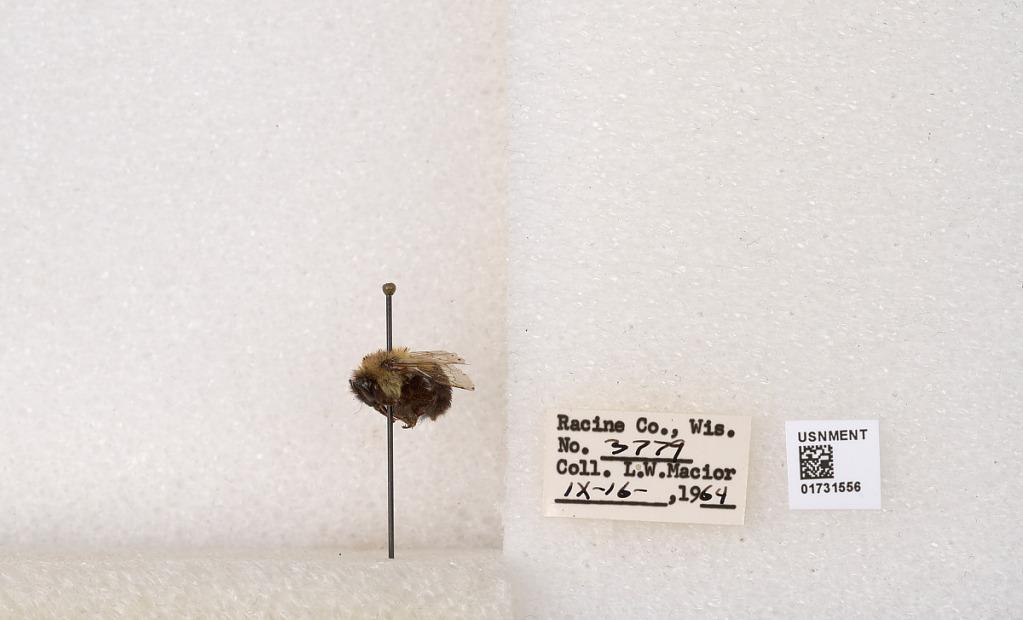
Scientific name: Bombus impatiens Cresson
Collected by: L. Macior
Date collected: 1964-9-16
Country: United States
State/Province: Wisconsin
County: Racine
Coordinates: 42.7299, -87.8123